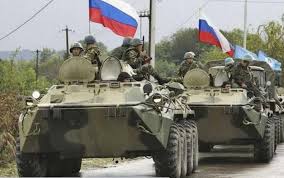
Label: Iskander